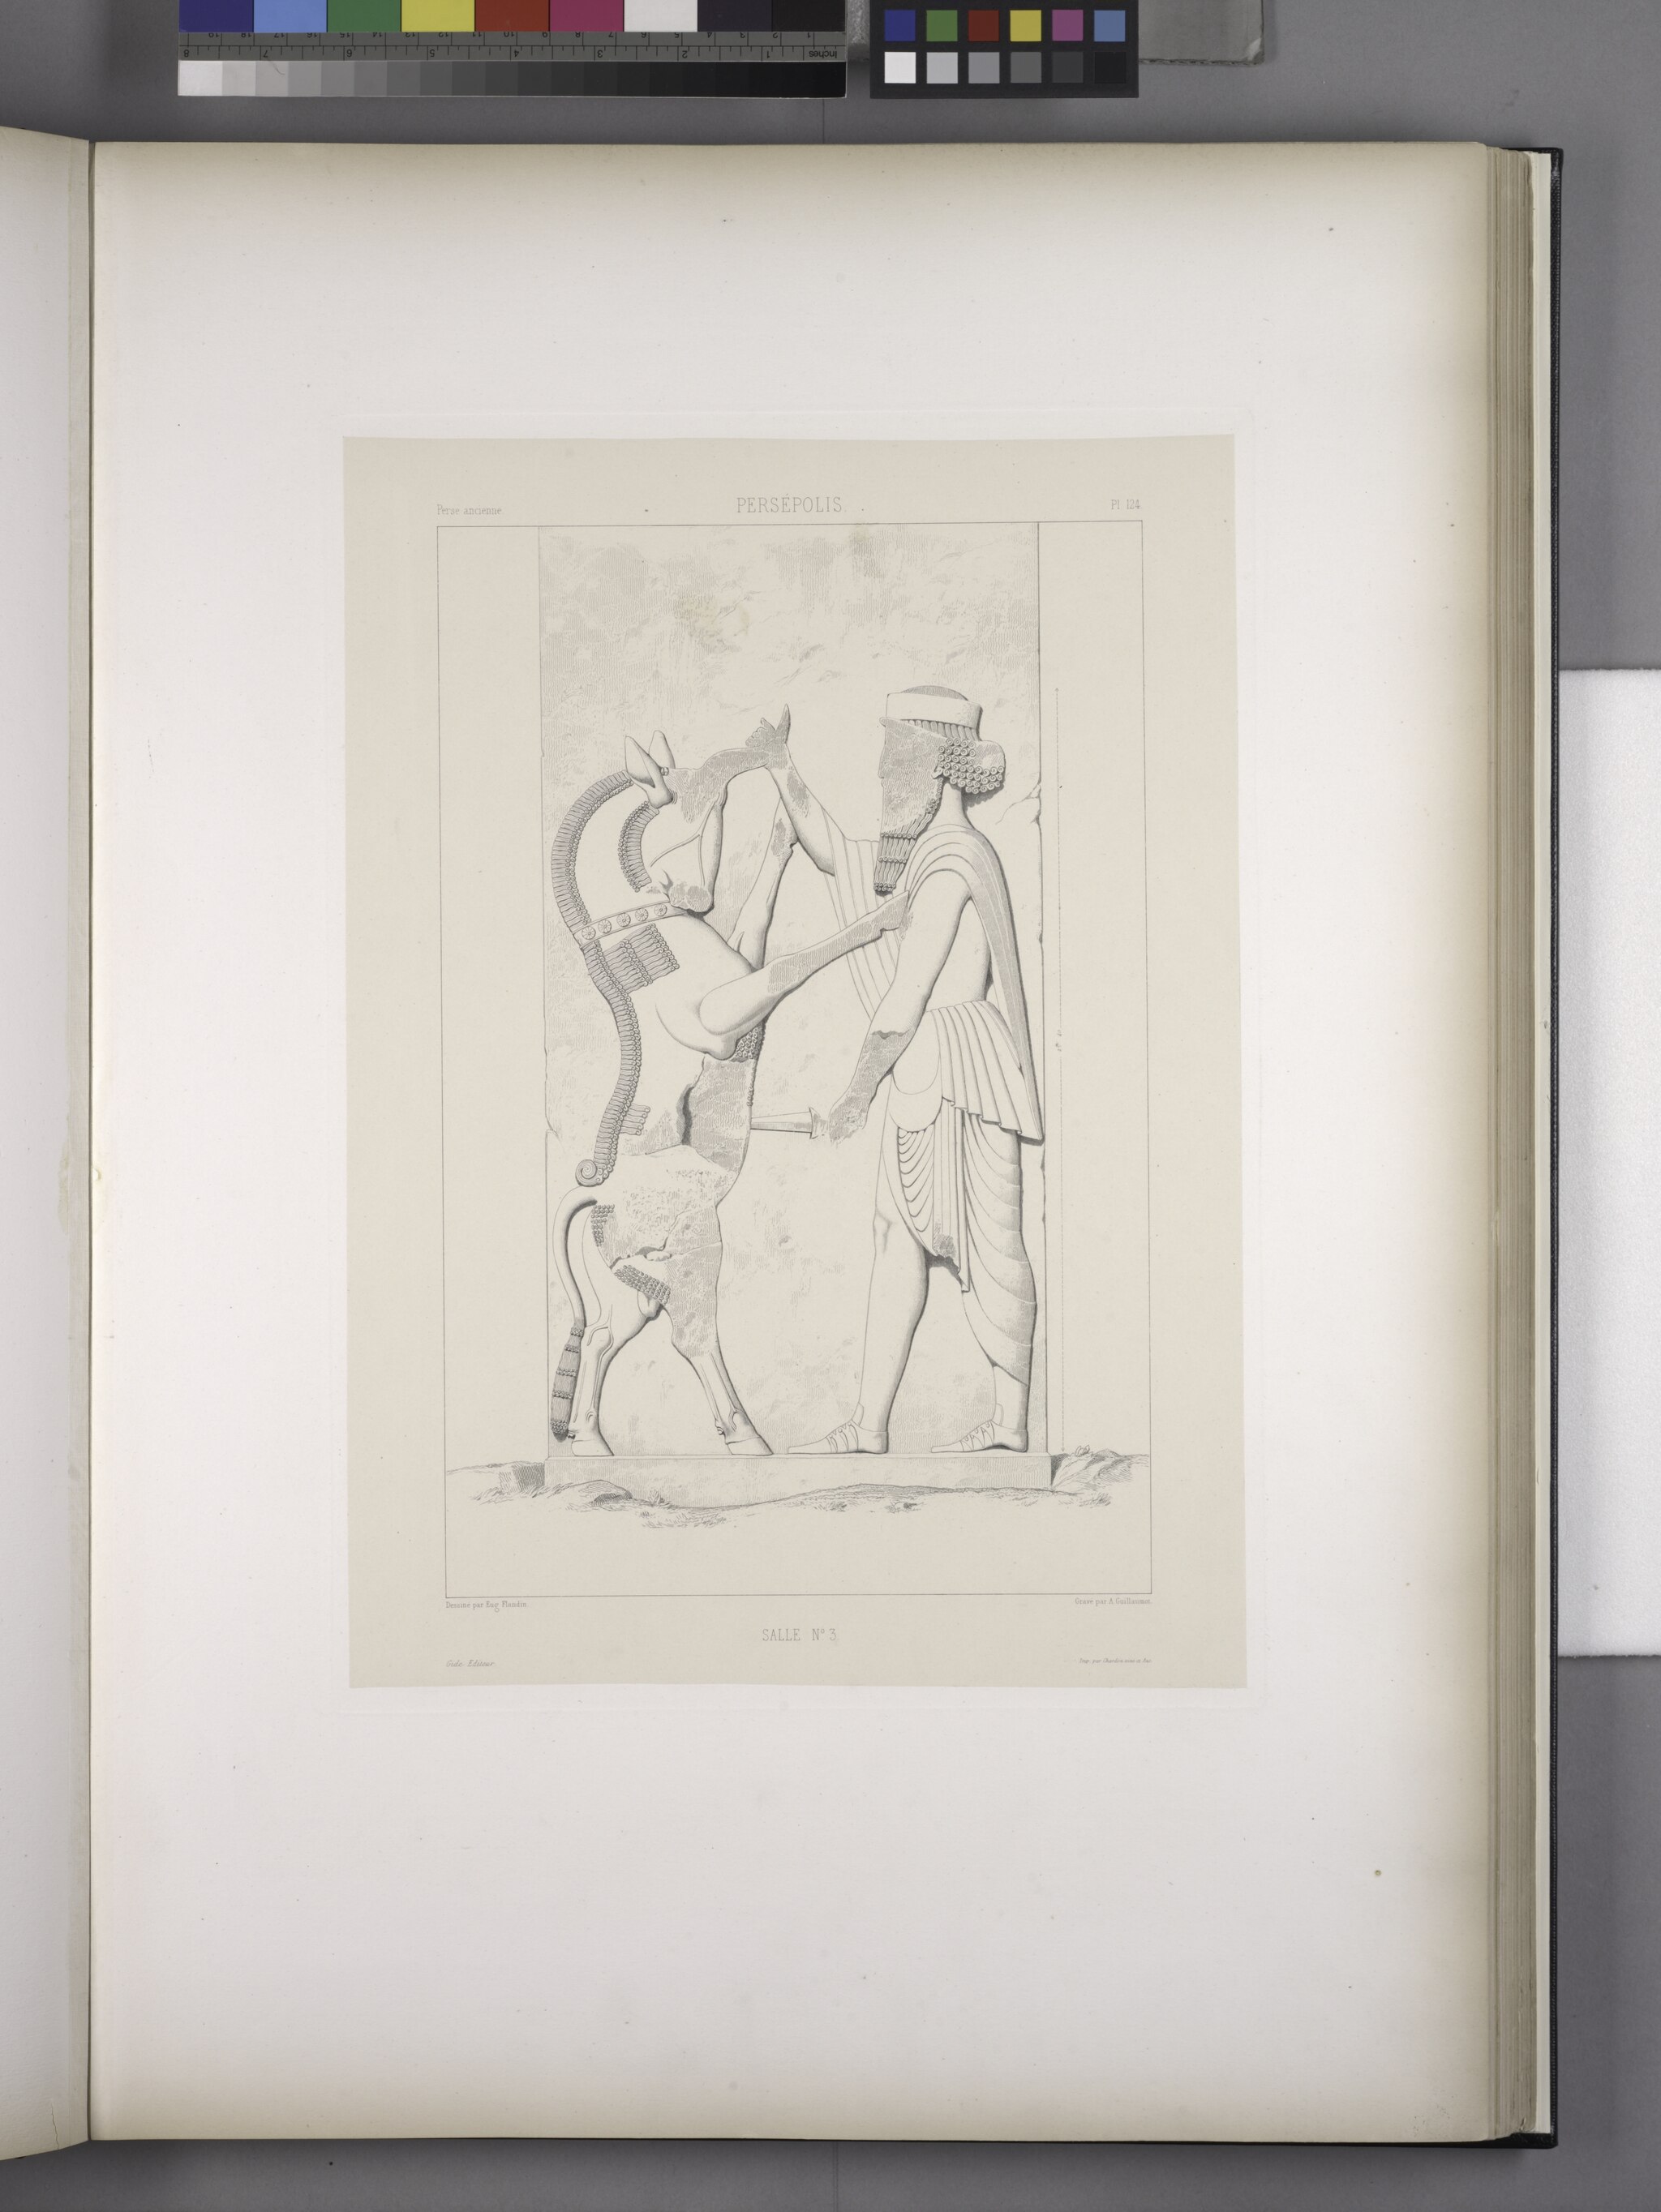
Title: Persépolis. Salle no. 3. (Bas-relief.) (NYPL b12482496-1542837)
Description: Persépolis. Salle no. 3. (Bas-relief.)
Date: 1851
Categories: Images uploaded by Fæ, PD-old-100-expired, PD-scan (PD-old-auto-expired), Images from the New York Public Library, CC-PD-Mark, Media needing category review as of 27 October 2016, NYPL General Research Division, Persepolis in the 19th century, Voyage en Perse, PD-old missing SDC copyright status, Illustrations of Persepolis, Illustrations of Tachara